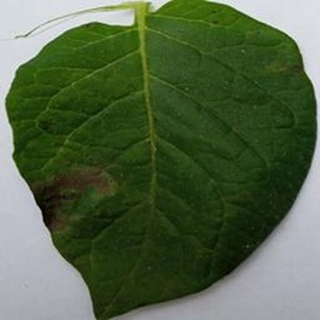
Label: potato_late_blight